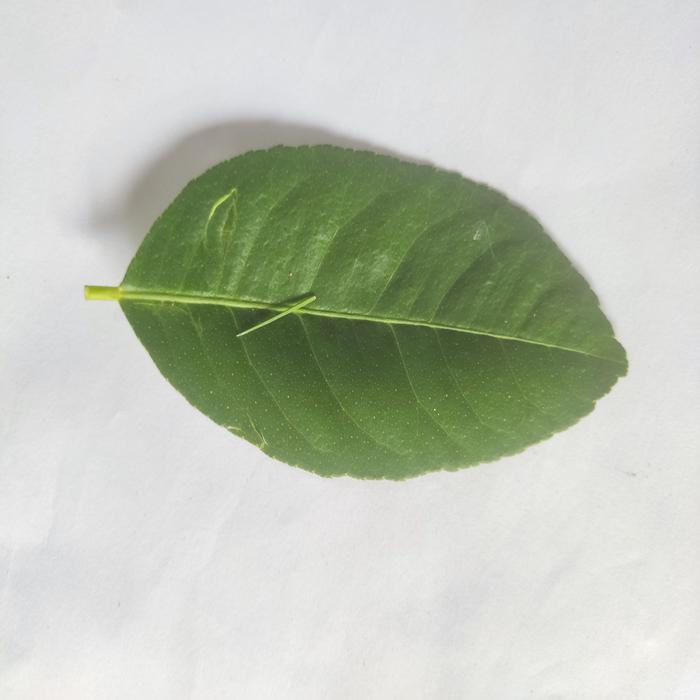
Crop: Lemon
Leaf condition: Healthy_Leaf